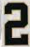
Number: 2